University of Guelph Arboretum

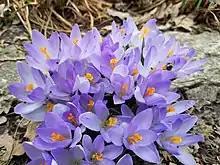
Crocuses adorned with insects in spring on the Wild Goose trail

Part of Wild Goose Woods is another old growth forest, and was once a White elm forest, with some of the stumps still present from the large trees that were wiped out by Dutch Elm Disease in the late 1960's. When the large elms died, small Freeman's maples that covered the forest floor got their chance and grew to the present forest around the boardwalk. In the late summer, fall and early winter, this area can be fairly dry, but in the late winter and spring, it is completely underwater